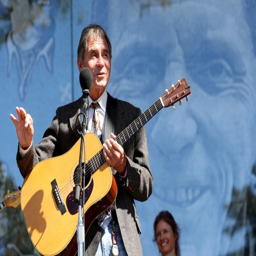
musical artist performs during day of the festival